Dælenenga idrettspark

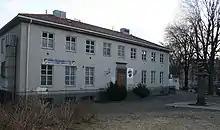
The club house

Dælenenga idrettspark consists of a club house, an artificial turf football pitch and an indoor ice rink. The venue is owned by Oslo Municipality, but the day-to-day operation is undertaken by Grüner IL, the main tenant. The park covers an area of . The football pitch has artificial turf and measures . The club house has a floor area of and is built in brick. The building has suffered under lack of maintenance and has been subject to water damage, although the outer walls and foundation are in good condition. The club house has an impractical floor plan, and contains gyms for martial art and changing rooms for the pitch.